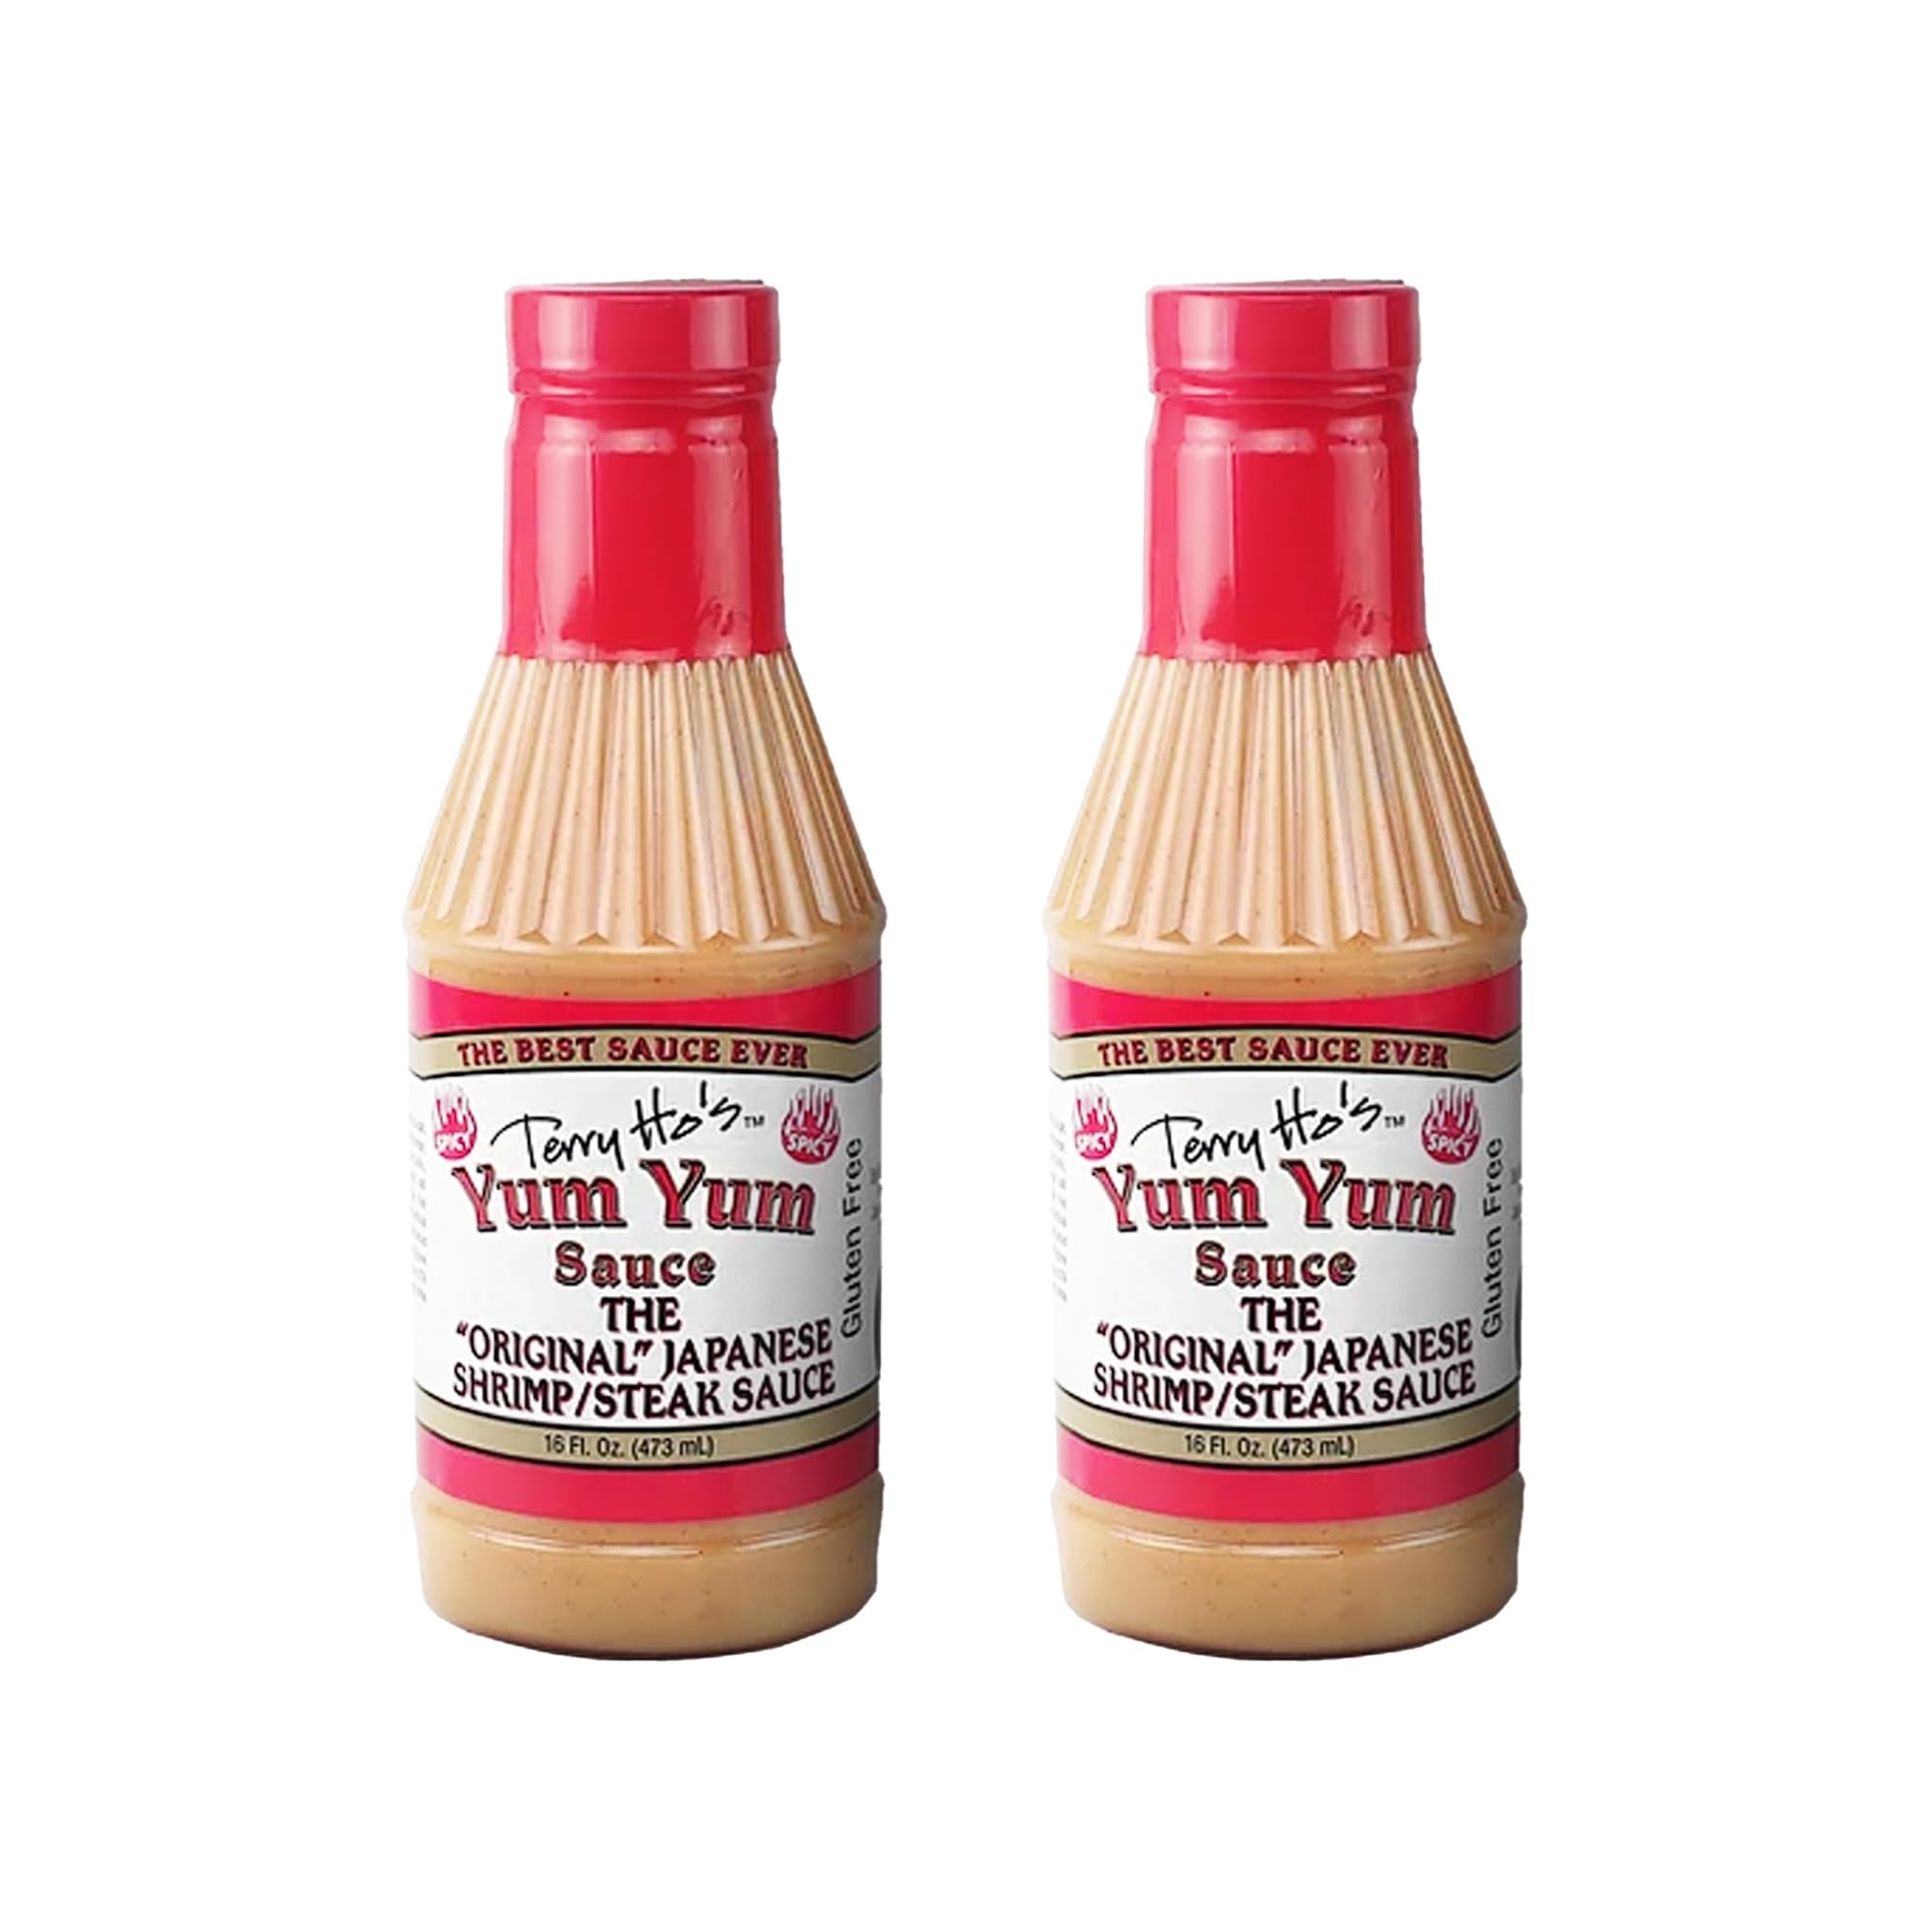
Item Name: TERRY HO'S YUM YUM SAUCE Spicy Sauce 16 oz - Sweet and Tangy Japanese Sauce for Dipping, Marinades, and Dressings - Perfect for Different Cuisine Styles - Ideal Food Boost (Pack of 2)
Bullet Point 1: Sweet & Spicy Flavor: Enjoy the perfect balance of sweet and tangy heat with Terry Ho's Yum Yum Spicy Sauce, ideal for adding bold flavor to your favorite dishes.
Bullet Point 2: Versatile Uses: This Japanese-inspired sauce works great as a dipping sauce, marinade, or dressing for shrimp, chicken, pork, Japanese steak, and even vegetable salads.
Bullet Point 3: Perfect for Grilling: Elevate grilled meats and seafood by using this spicy sauce as a marinade or finishing touch, bringing a burst of flavor to every bite.
Bullet Point 4: Ideal for Asian Cuisine: Add authentic Asian flavor to your meals, perfect for shrimp cocktails, stir-fries, or drizzled over mixed vegetables and salads.
Bullet Point 5: Convenient Size: Packaged in a 16 oz bottle, this sauce is easy to pour and store, making it a must-have for home chefs looking to enhance everyday meals with a spicy kick.
Product Description: Terry Ho's Yum Yum Spicy Sauce delivers a mouthwatering combination of sweet and tangy heat, perfect for those looking to add a little spice to their meals. This versatile Japanese-inspired sauce is ideal for dipping, marinating, or drizzling over your favorite dishes. Whether you're preparing shrimp, Japanese steak, grilled chicken, or pork, this sauce brings a bold and spicy flavor that enhances every bite. It's also a fantastic addition to salads and vegetable dishes, offering an authentic Asian-inspired taste with a delightful kick. Perfect for grilling, Terry Ho's Yum Yum Spicy Sauce can be used as a marinade to add a burst of flavor to your meats and seafood or as a finishing sauce to bring out the best in your dishes. Packaged in a convenient 16 oz bottle, this sauce is designed for easy use and storage, making it a versatile and flavorful addition to any kitchen. Perfect for both everyday meals and special occasions, this sauce is a must-have for spice lovers.
Value: 32.0
Unit: Fl Oz

Price: 3.72